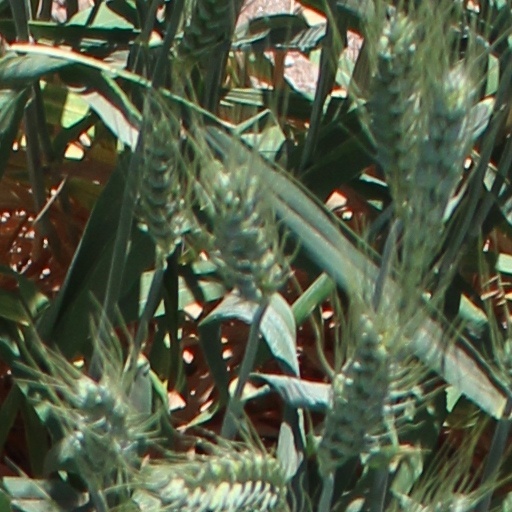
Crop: wheat